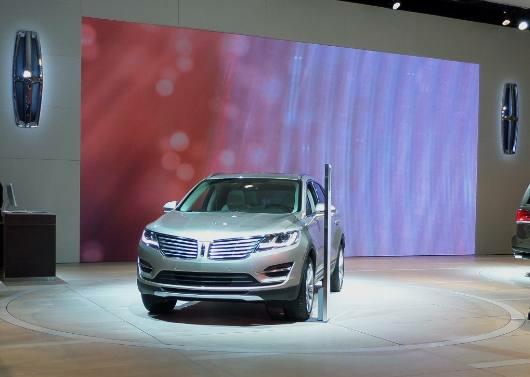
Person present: No